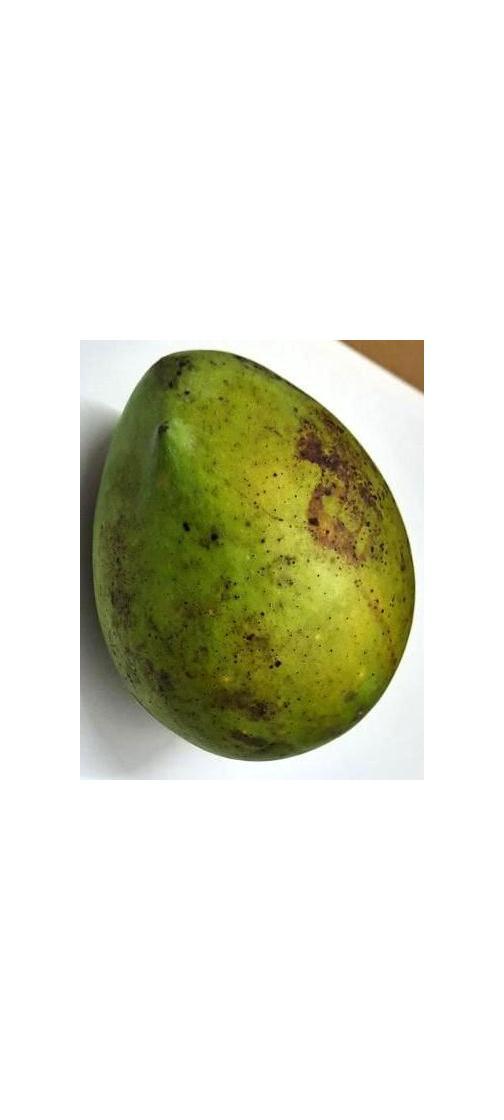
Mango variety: Harivanga